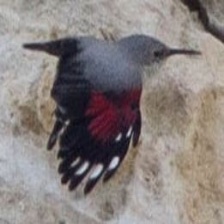
Species: WALL CREAPER
Scientific name: TICHODROMA MURARIA